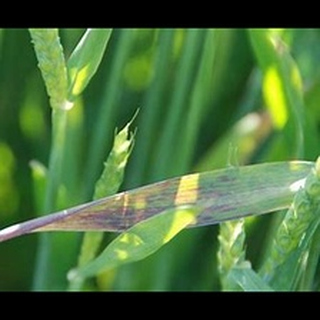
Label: wheat_tan_spot